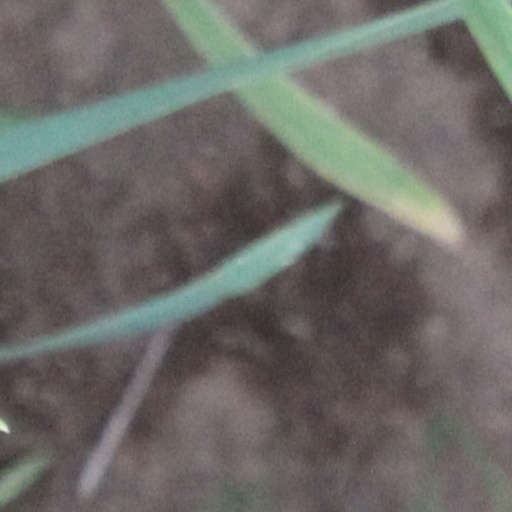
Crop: wheat